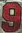
Number: 9